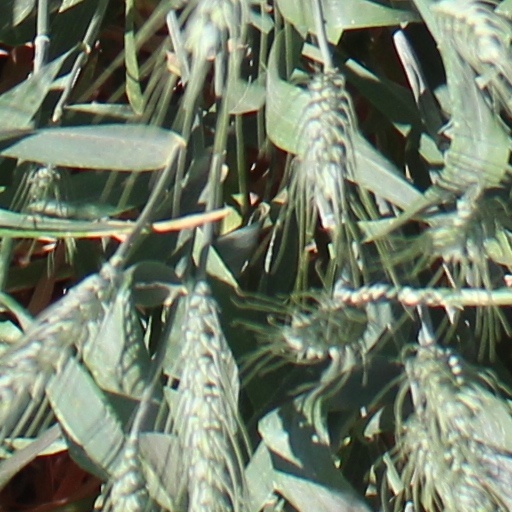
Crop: wheat